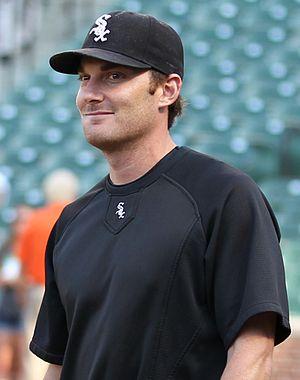
Philip Gregory Humber est un ancien lanceur droitier de baseball. Il évolue dans la Ligue majeure de baseball de 2006 à 2013.